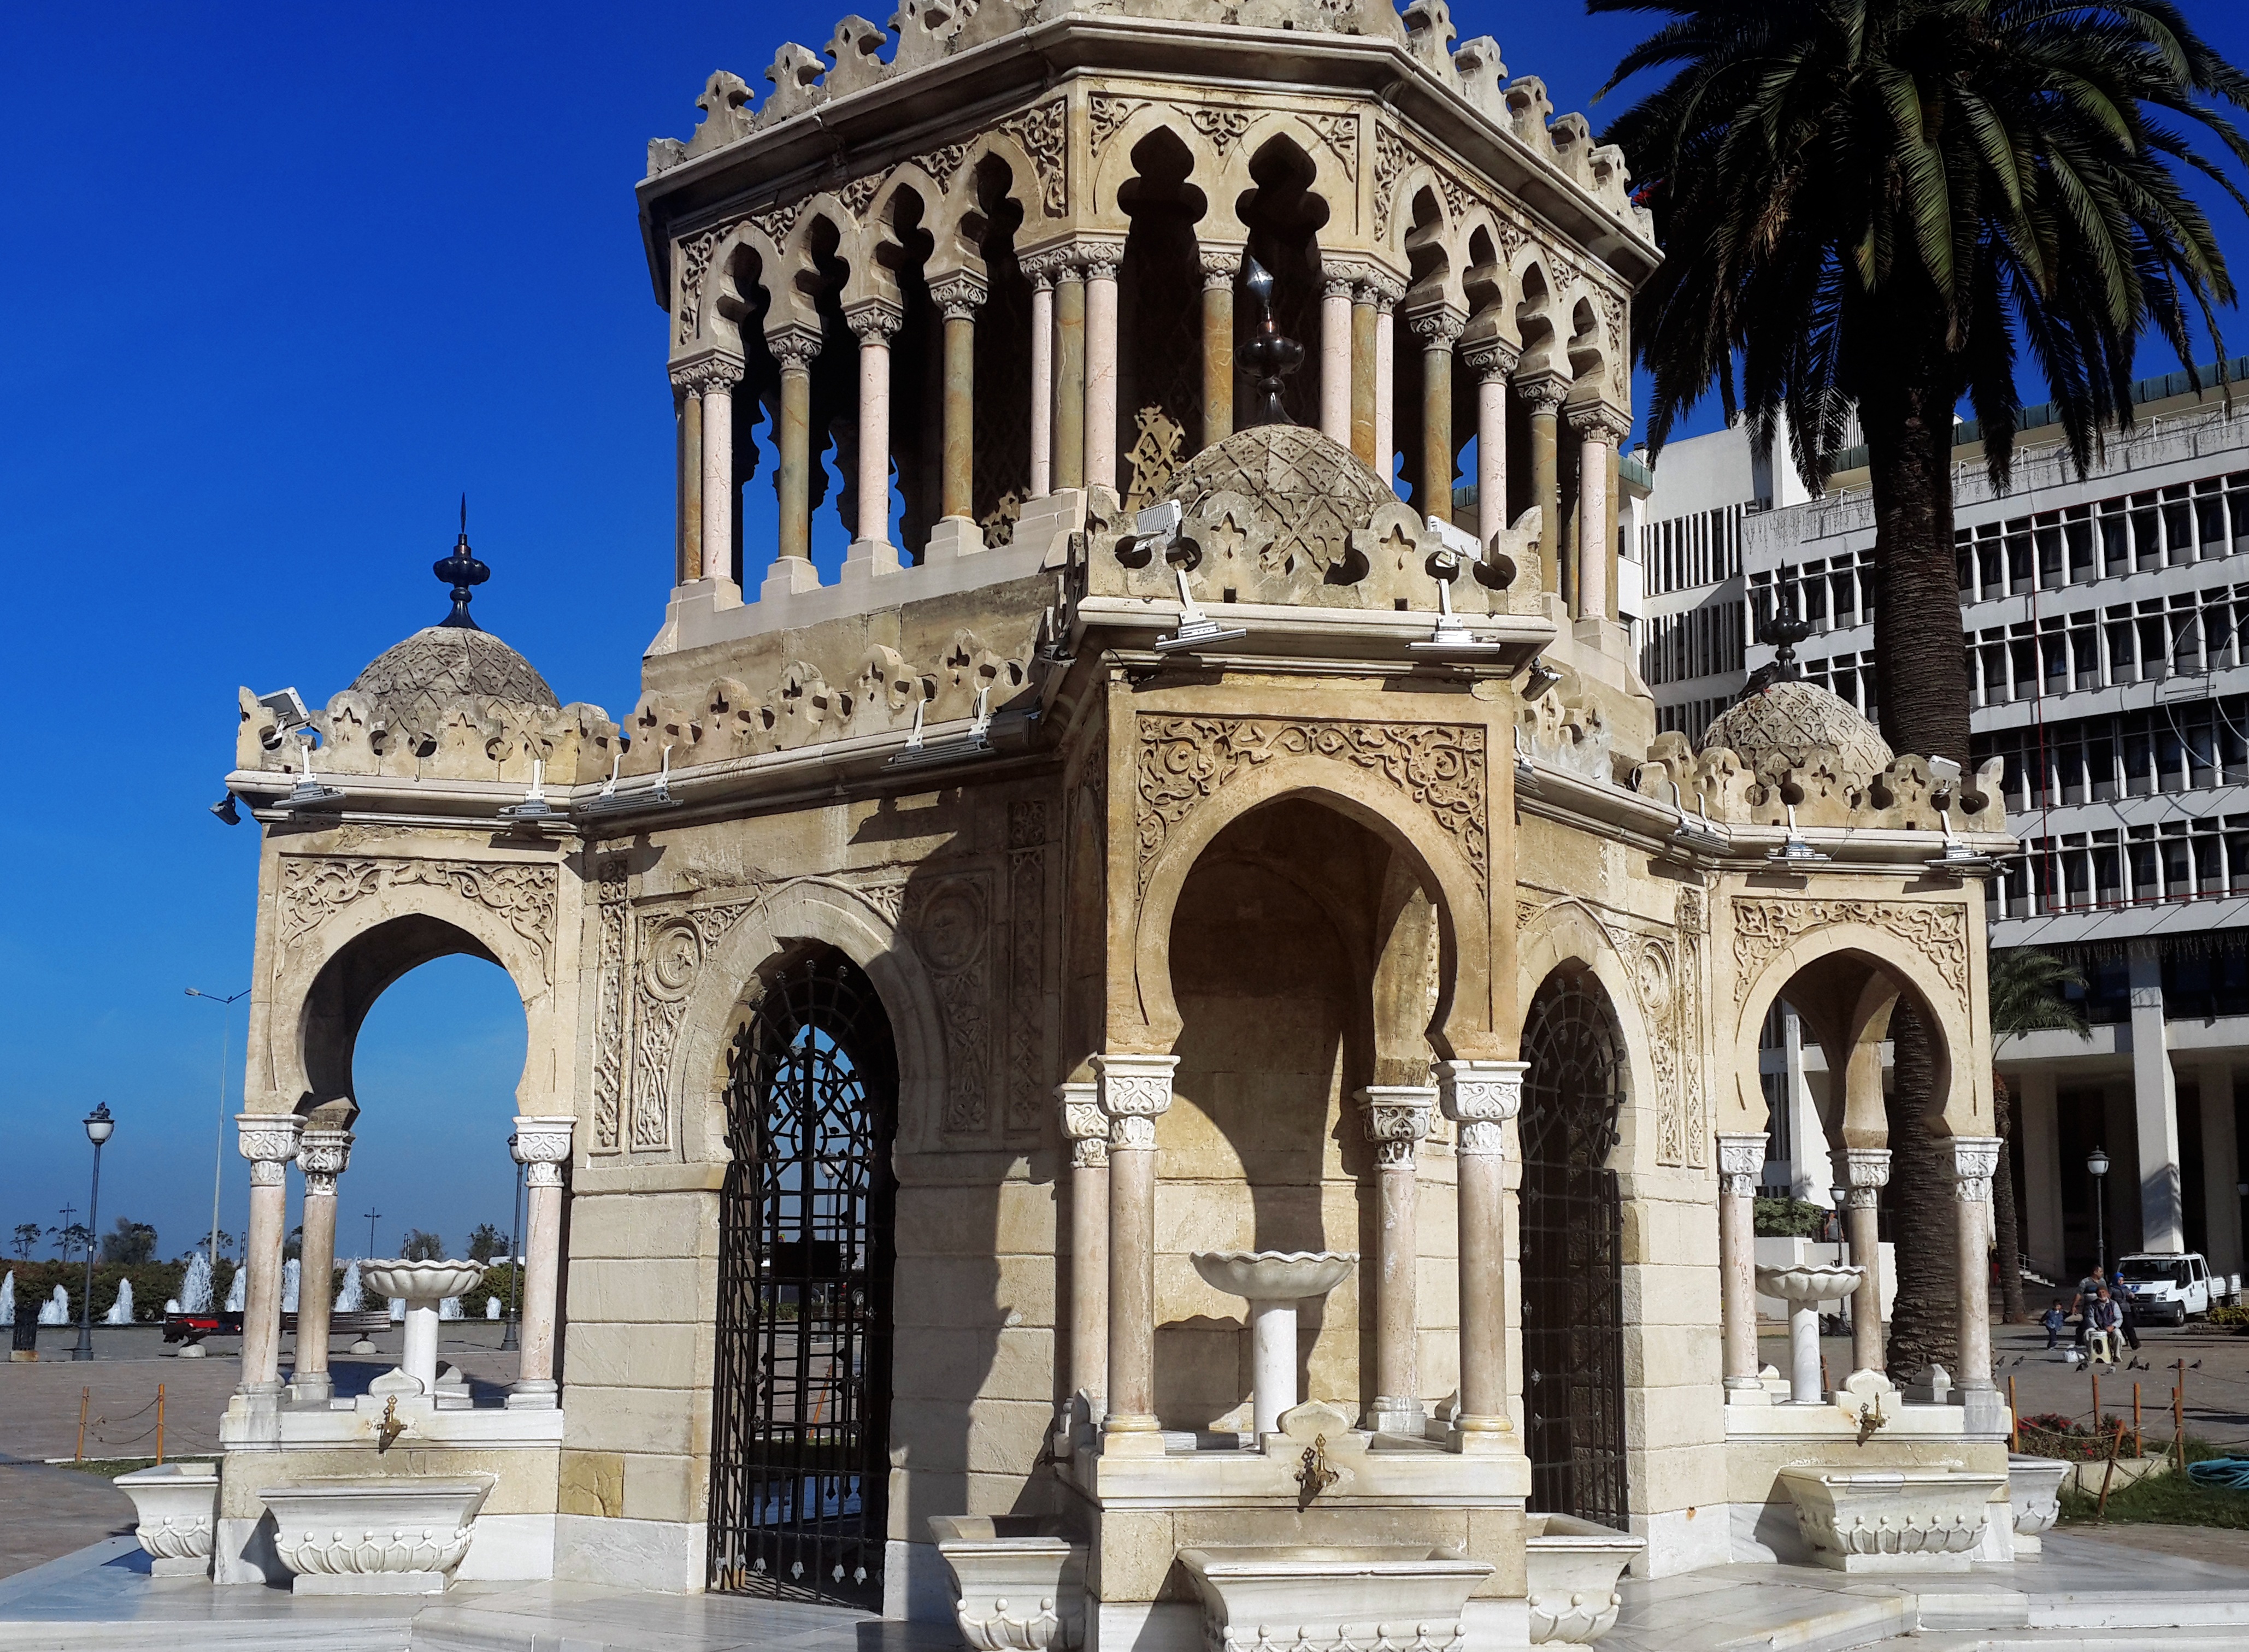
architecture, structure, mansion, building, palace, monument, arch, column, tower, plaza, landmark, facade, place of worship, clock tower, art, on, turkey, synagogue, basilica, ege, izmir, historic site, ancient history, ancient roman architecture